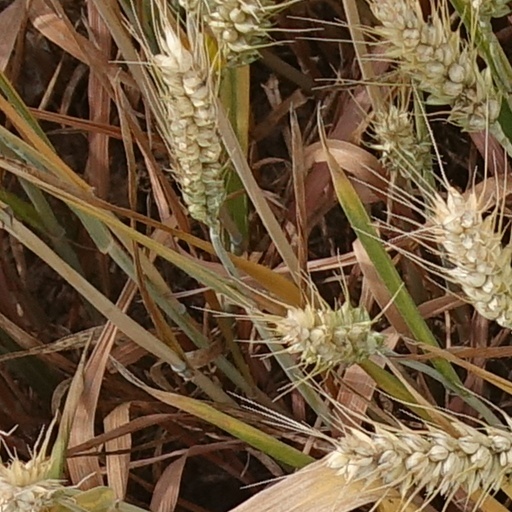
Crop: wheat